John de Moels, 1st Baron Moels

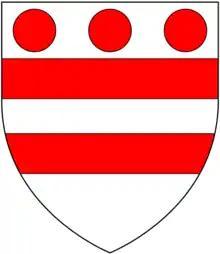
Arms of de Moels: "Argent, two bars gules in chief three torteaux"

John de Moels, 1st Baron Moels (1269–20 May 1310), feudal baron of North Cadbury in Somerset, was an English peer.